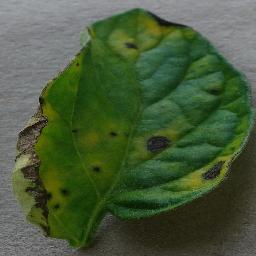
Label: Tomato___Early_blight